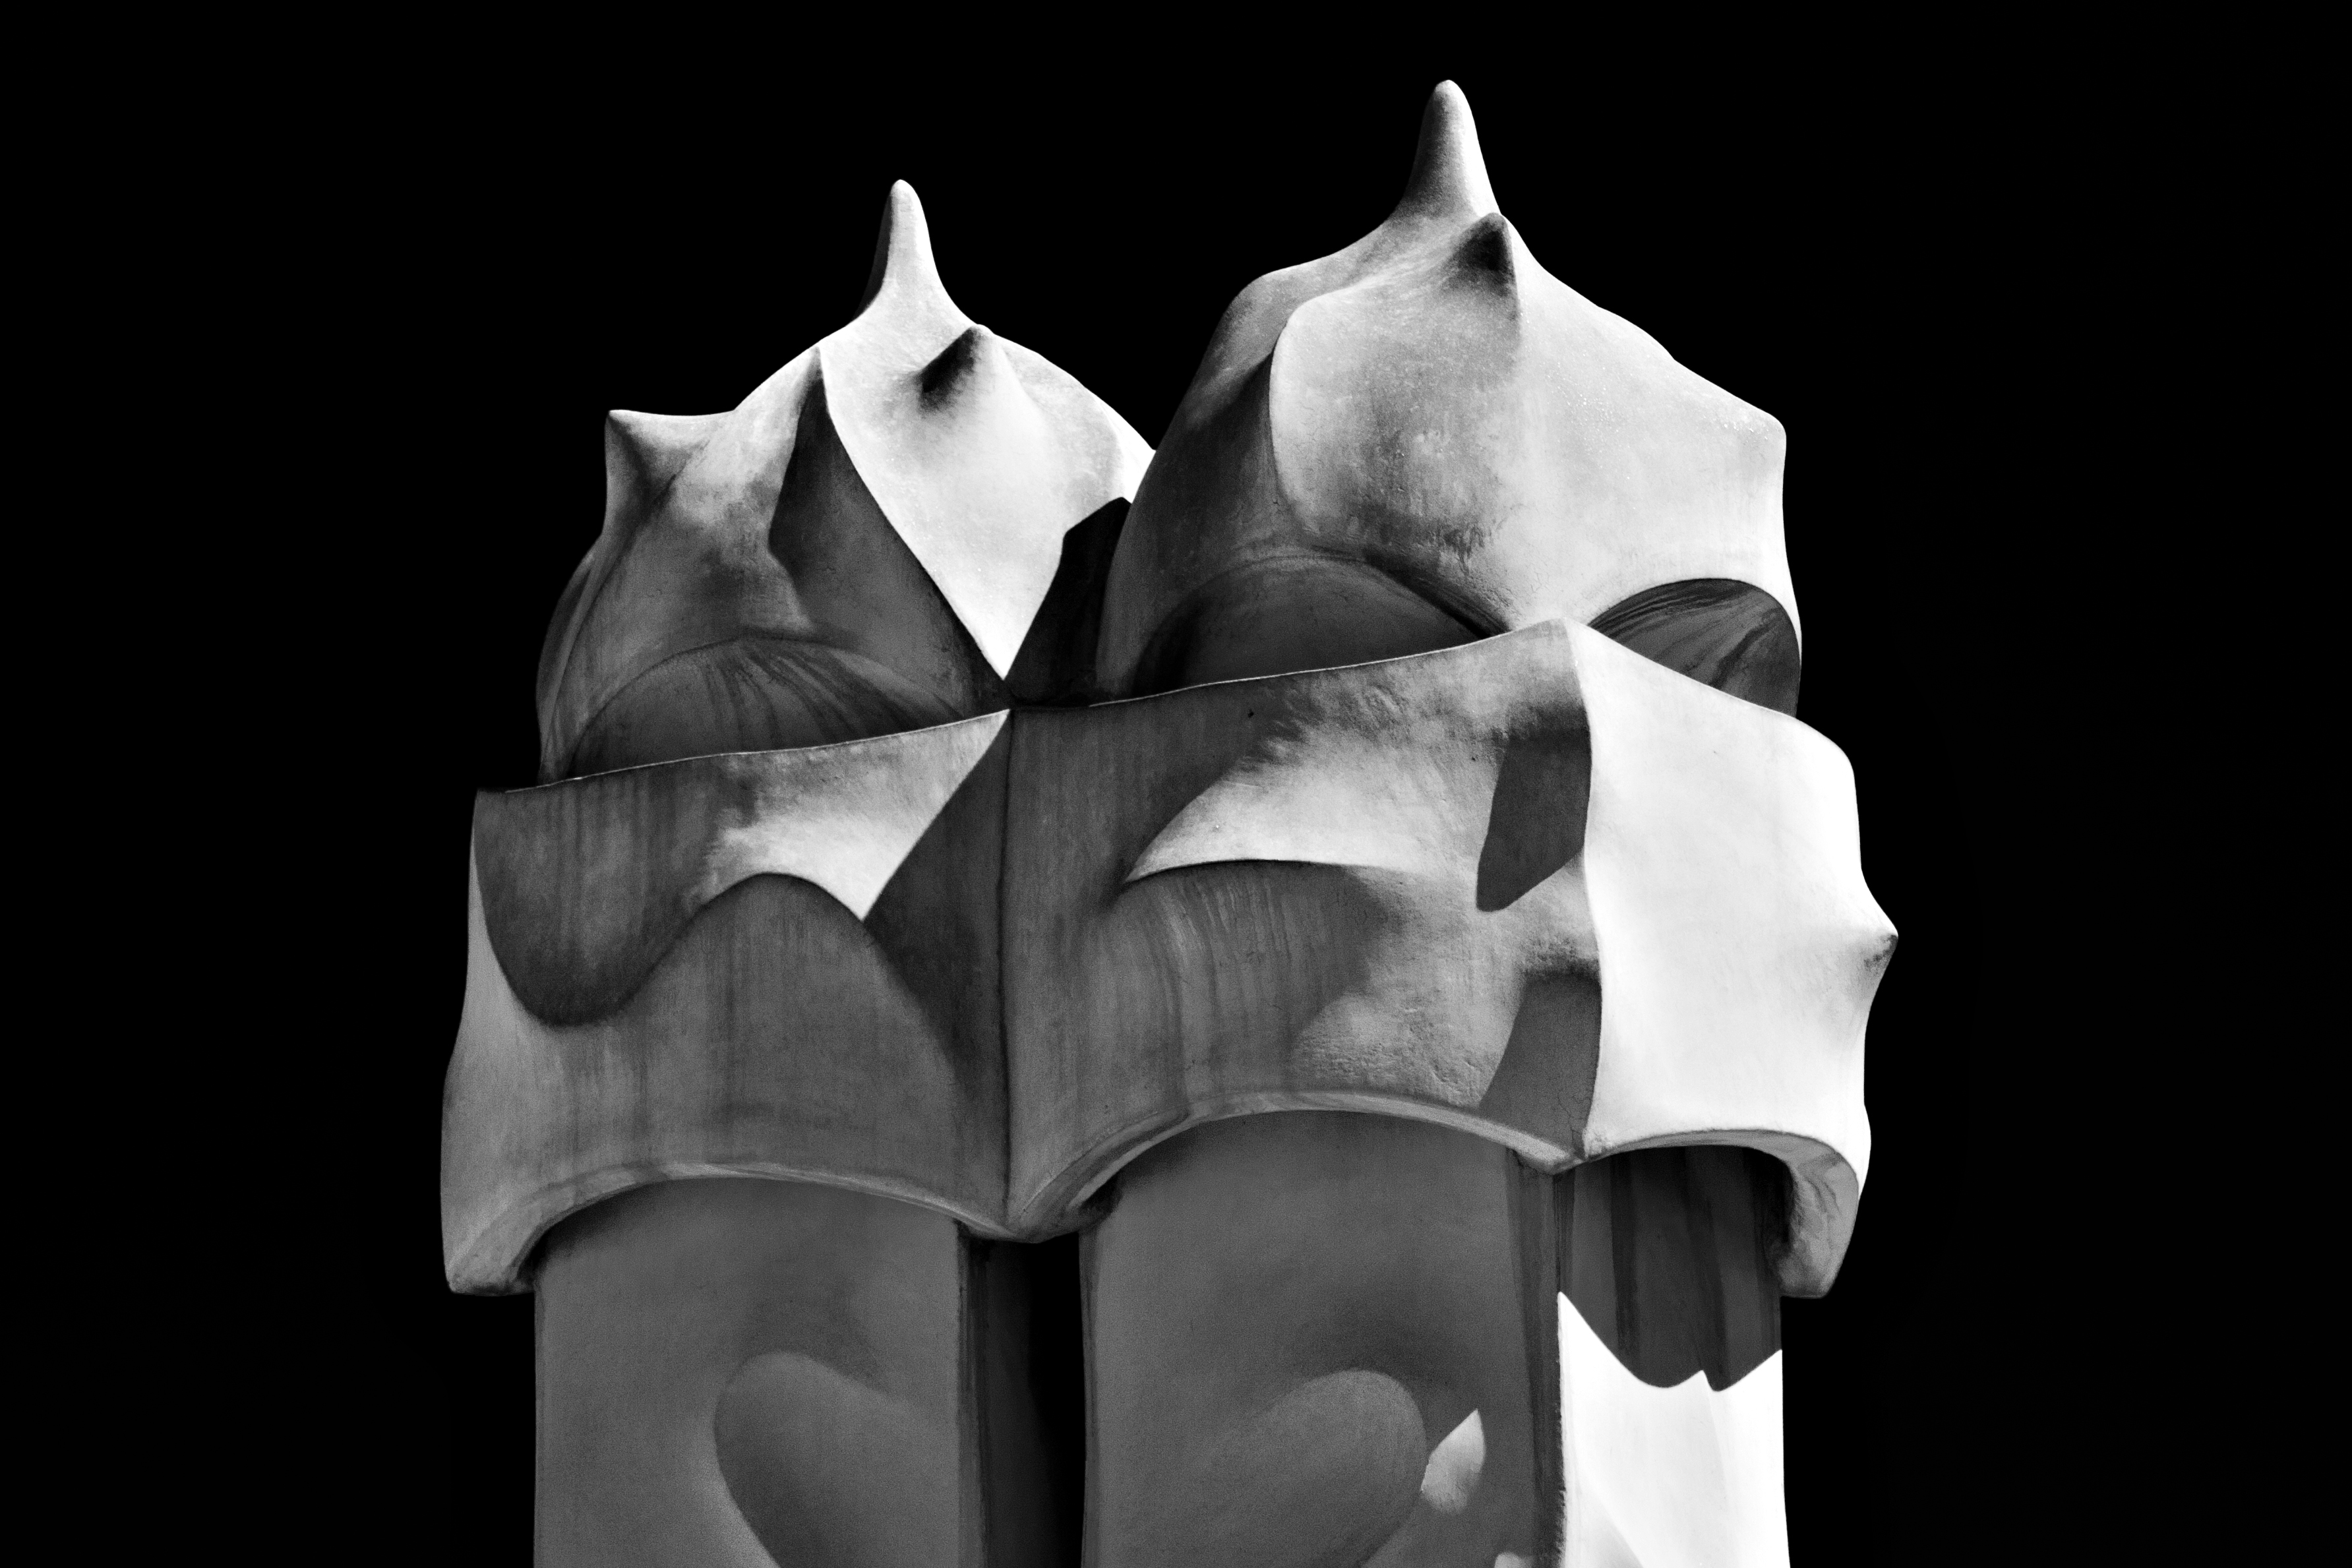
white, black, black and white, monochrome photography, still life photography, architecture, leaf, monochrome, photography, design, stock photography, plant, style